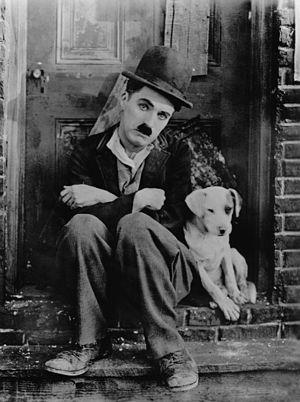
Charlot est un personnage de fiction, un vagabond interprété par l'acteur britannique Charlie Chaplin dans la plupart de ses films, plus précisément une soixantaine de courts métrages à partir des années 1910. Ce nom, qu'on lui donne dans plusieurs langues, est le diminutif du prénom de l'acteur, le personnage n'étant pas nommé en anglais, généralement désigné par l'expression « The Tramp » ou plus ponctuellement « The Little Tramp » ou « The Immigrant ».